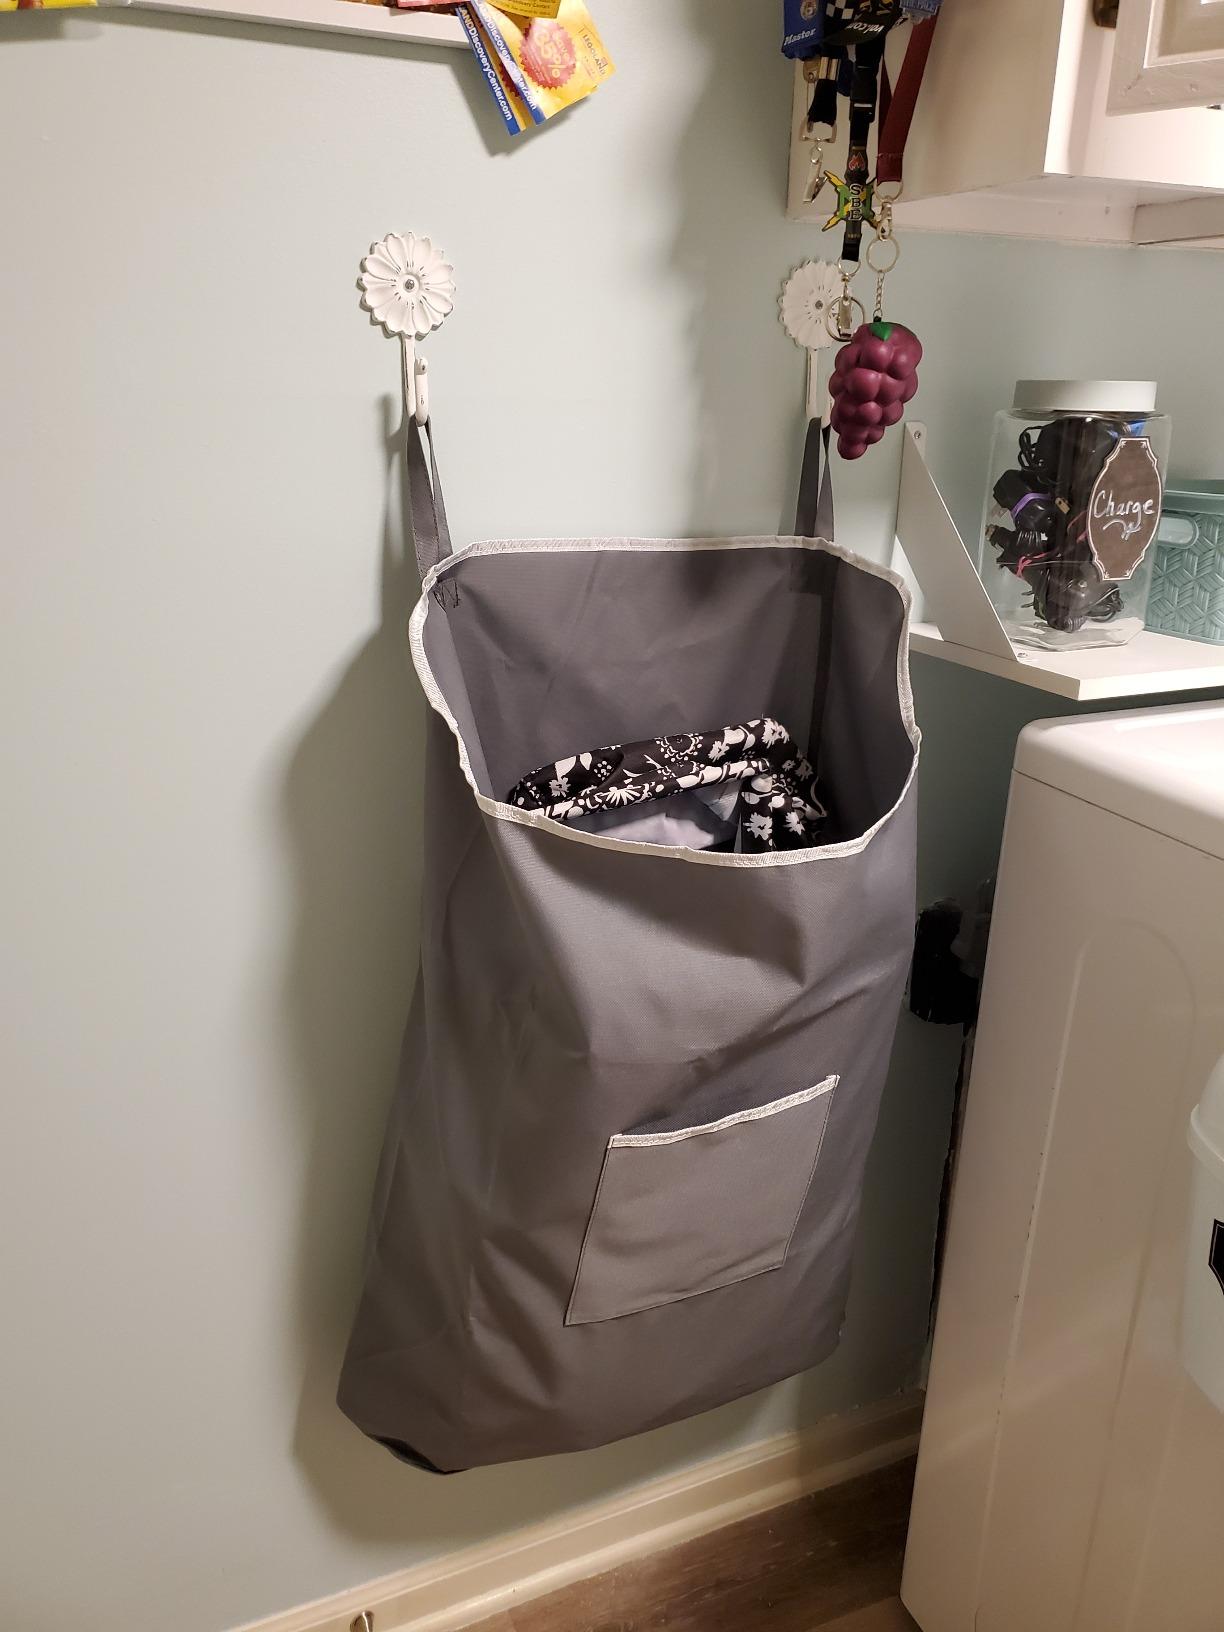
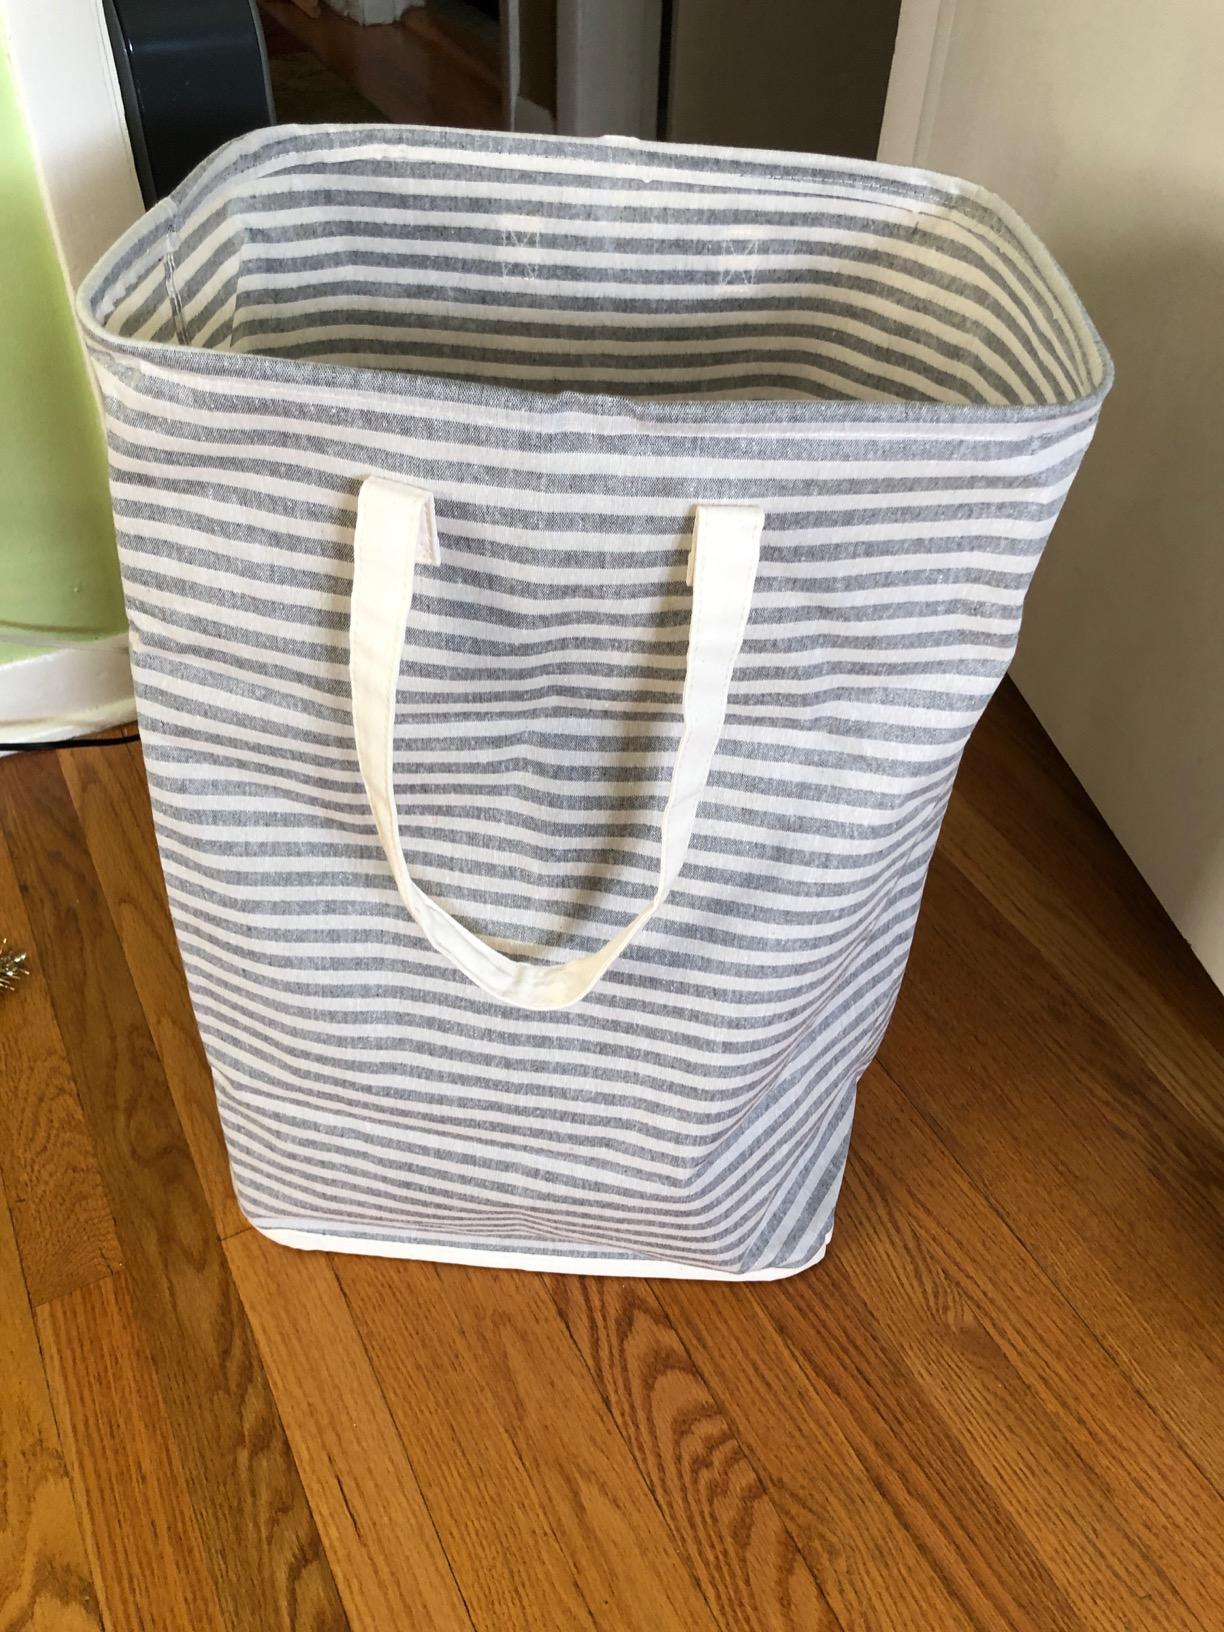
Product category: items_hamper
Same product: no